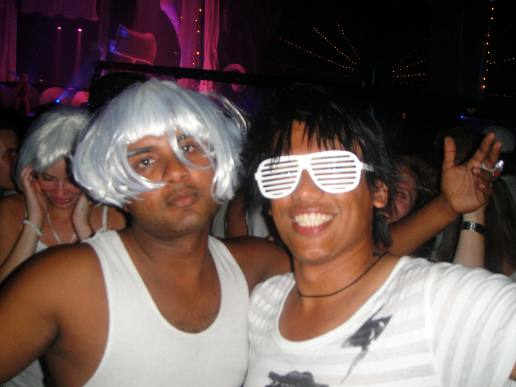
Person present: Yes